F.I.R No. 339/07/06

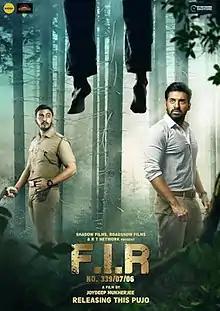
Official poster

F.I.R No. 339/07/06 is a 2021 Indian Bengali-language crime thriller film written and directed by Joydip Mukherjee. The film stars Ankush Hazra, Ritabhari Chakraborty, Bonny Sengupta, Falaque Rashid Roy and Shantilal Mukherjee in the lead roles. The film was released on 10 October 2021 coinciding with the Puja holidays. The film premiered on ZEE5 on 22 October 2021, 12 days after the release.